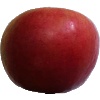
Label: apple_crimson_snow